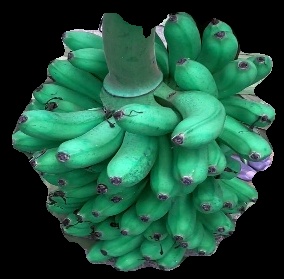
Variety: rasbale
Grade: grade1